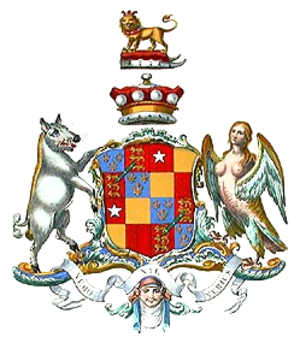
L'amiral Vere Beauclerk, 1er baron Vere, connu comme Lord Vere Beauclerk jusqu'en 1750, était un homme politique et un officier de la Marine Royale britannique. Après avoir servi sur divers navires en Méditerranée, puis commandé le HMS Hampton court, il a rejoint le Conseil de l'Amirauté, siégeant en fin de carrière en tant que First Sea Lord.